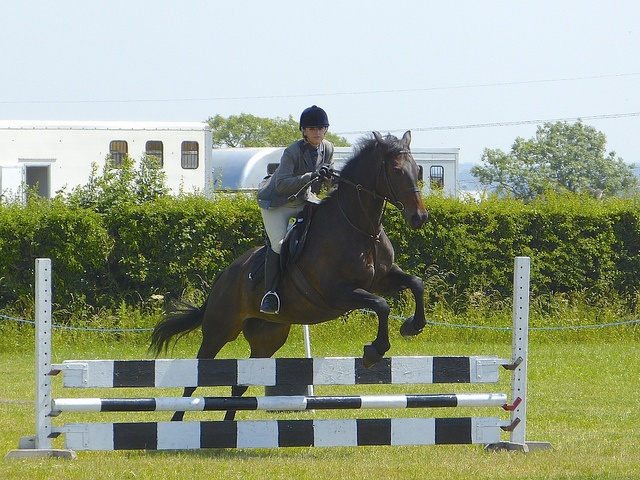
A person riding a horse, jumping it over an obstacle.
The rider is jumping a horse over a fence.
A man about to jump a small fence on a horse
A woman rider jumps a horse in an equestrian contest.
A woman jumping a horse over a fence obstacle.